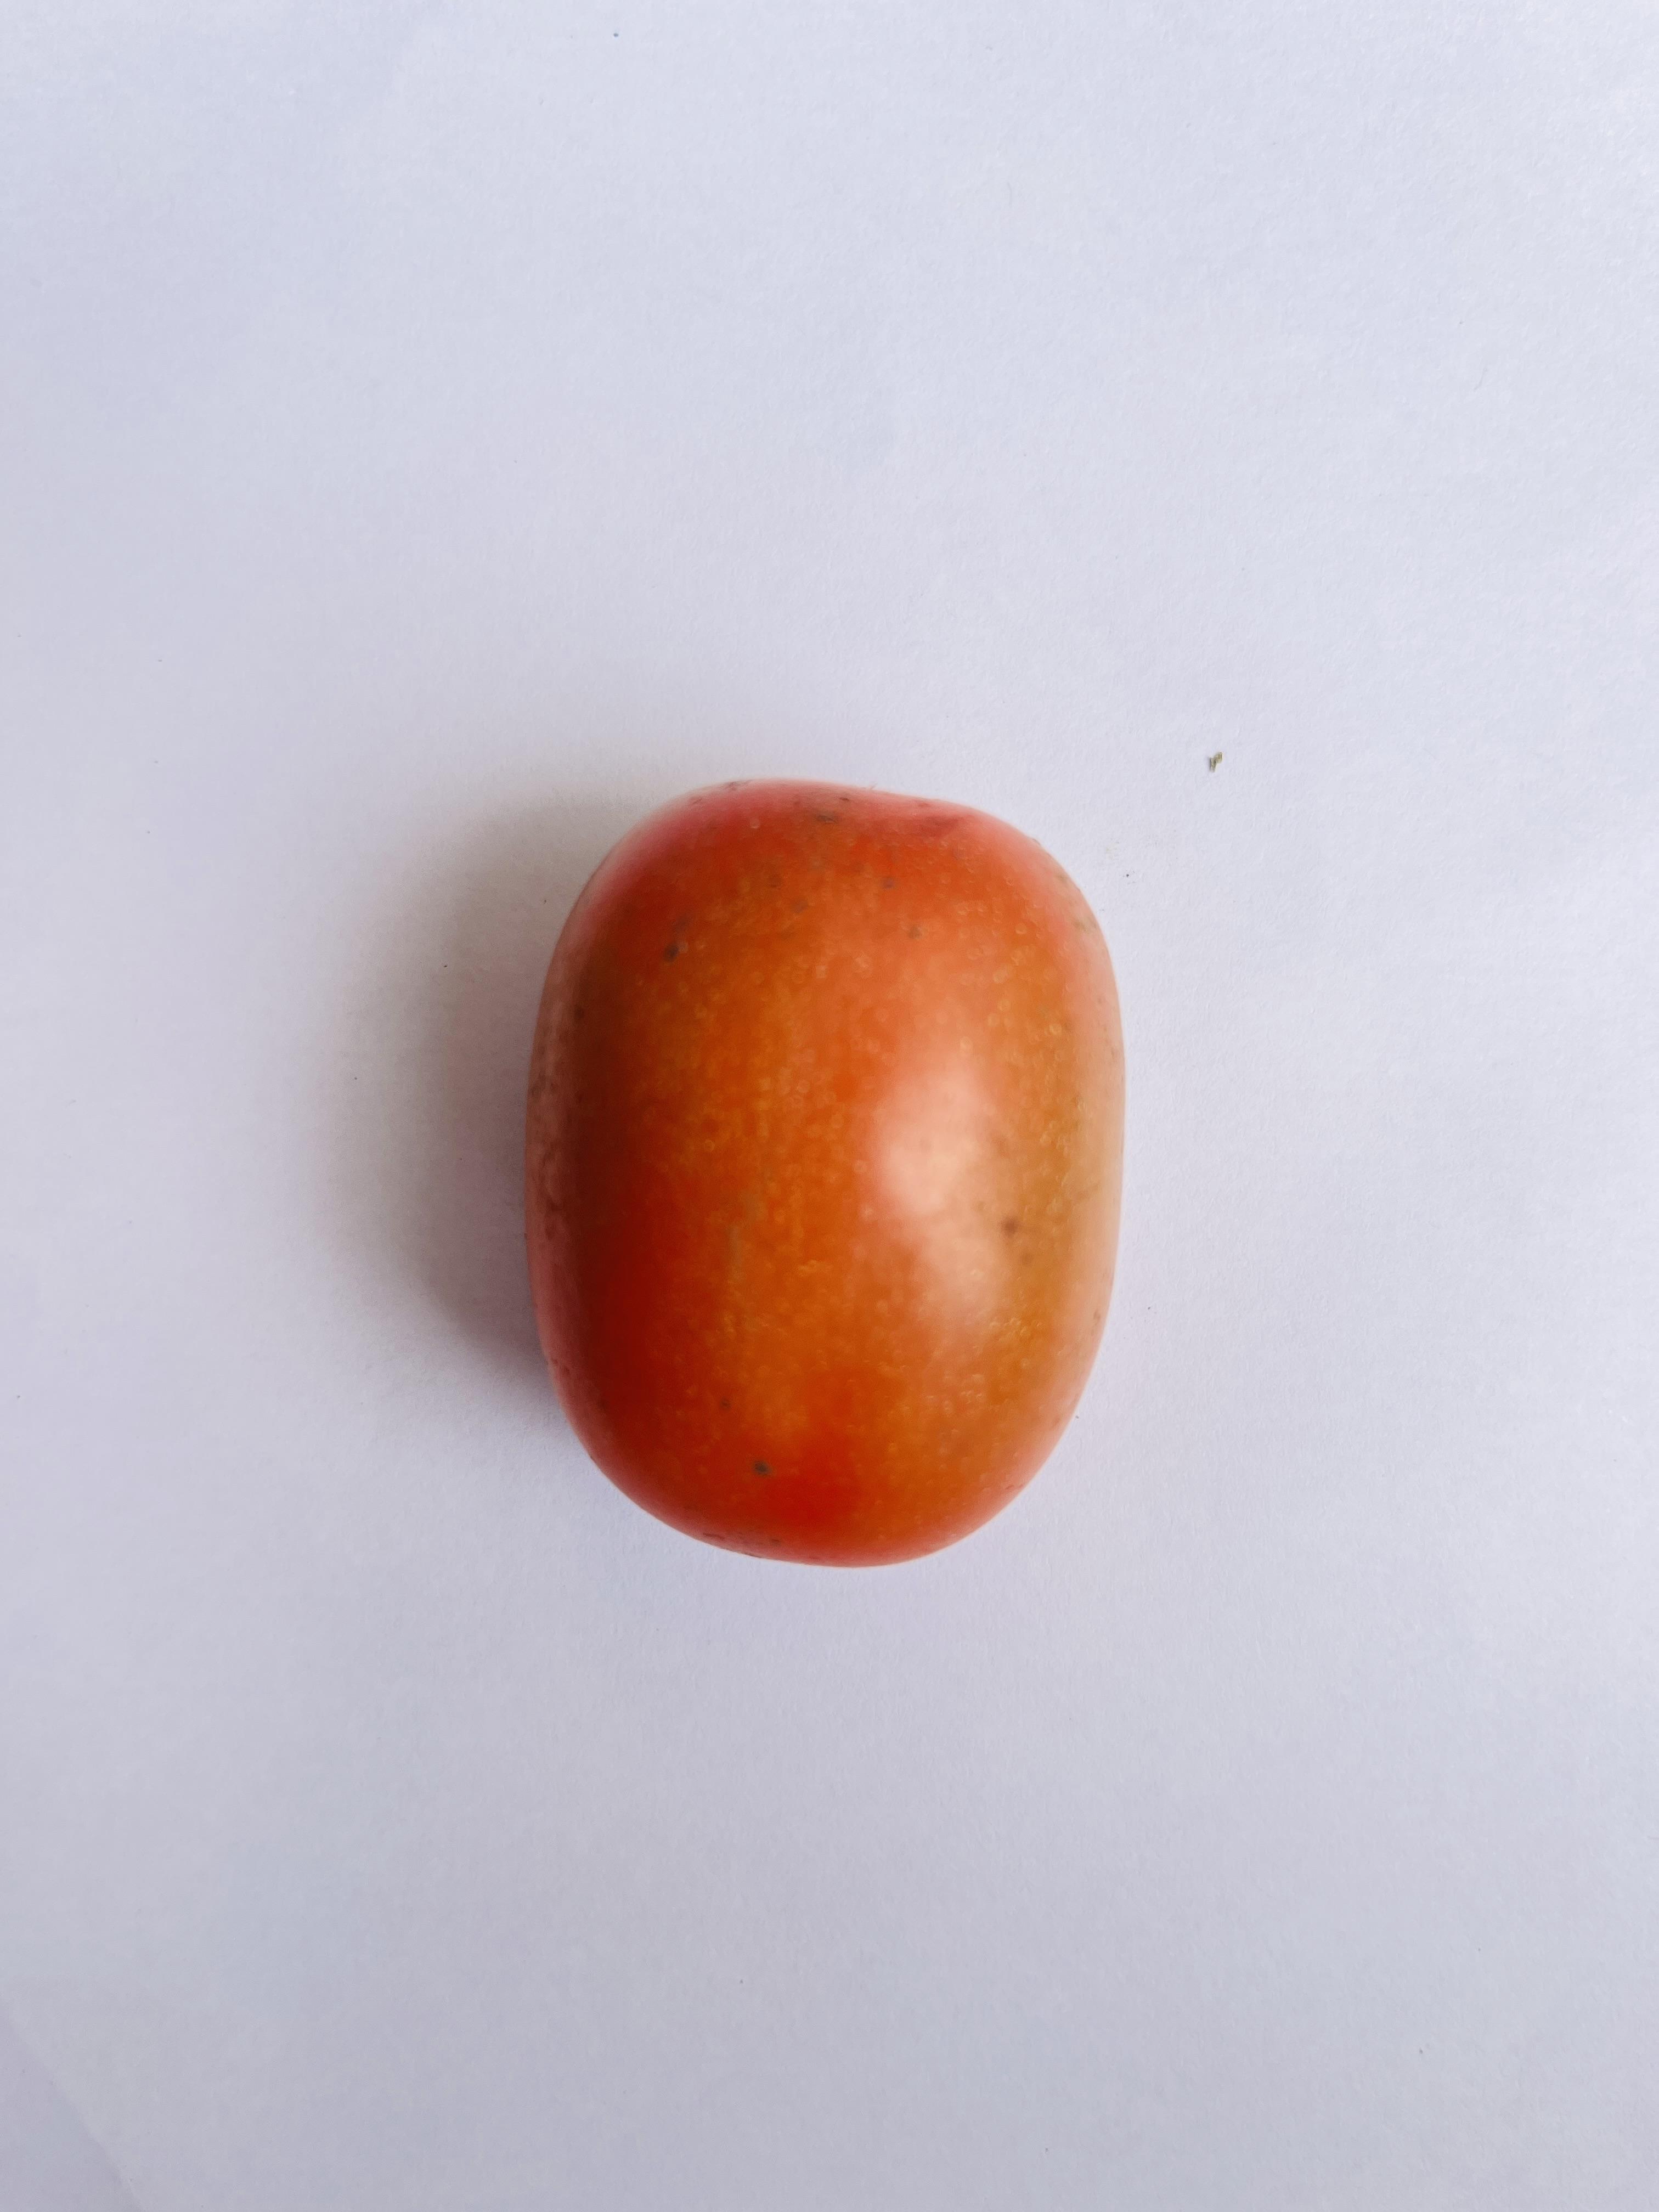
Label: Tomato